Stewart Park (Ithaca, New York)

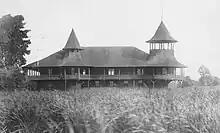
Cacadilla Boathouse

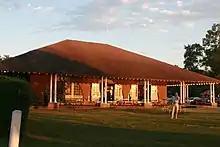
Picnic Pavilion (built in 1895, restored in 2019)

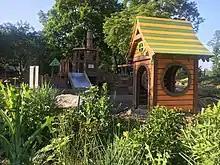
A garden of pollinator plants grows near the accessible playground in Stewart Park. The Tolley, Steamship, and film studio structures on the preschool section reference park history.

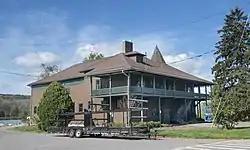
Cacadilla Boathouse

Stewart Park is a municipal park operated by the City of Ithaca, New York on the southern end of Cayuga Lake, the largest of New York's Finger Lakes.